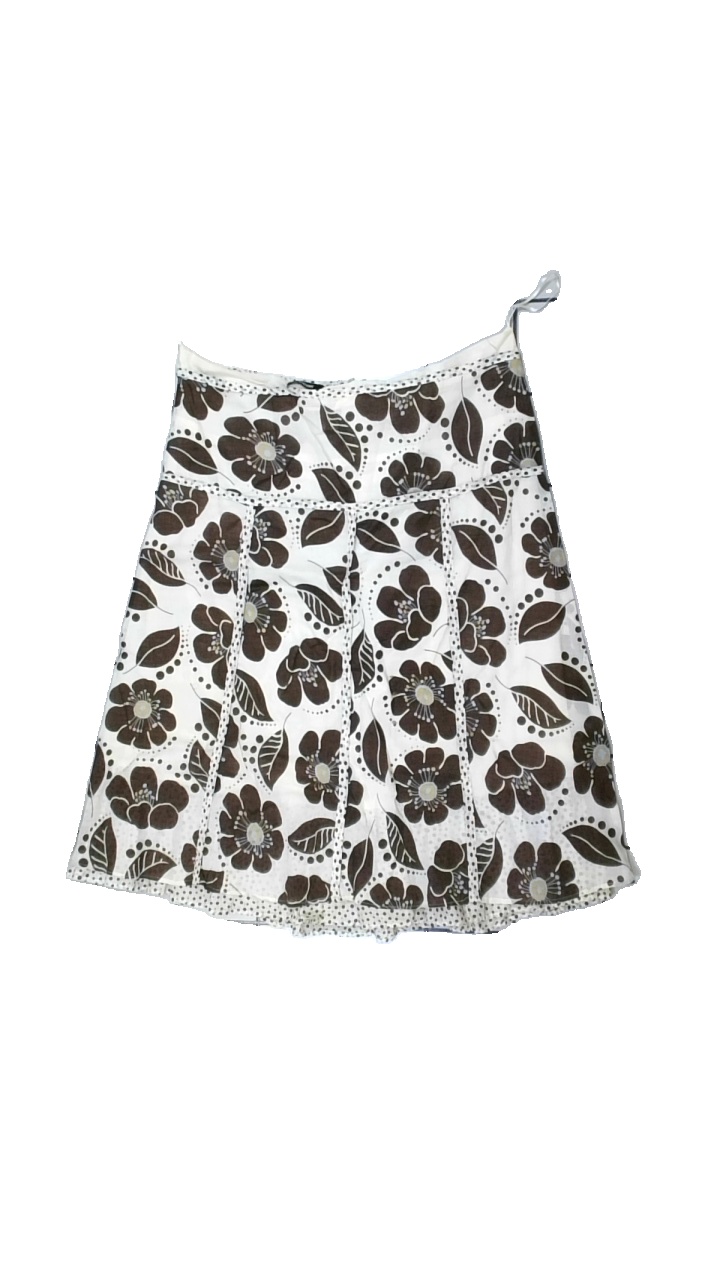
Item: Skirt (Ladies)
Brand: Ccdk
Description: vit kjol med blommor och prickar på, flera fläckar fram
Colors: White, Brown, Blue
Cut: Regular
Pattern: Floral print
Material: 100% cotton
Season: All
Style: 90s
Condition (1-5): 3
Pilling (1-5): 5
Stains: Major
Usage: Export
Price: <50